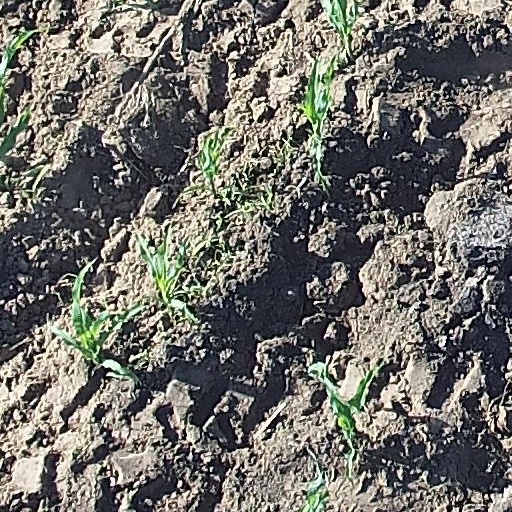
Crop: maize; corn